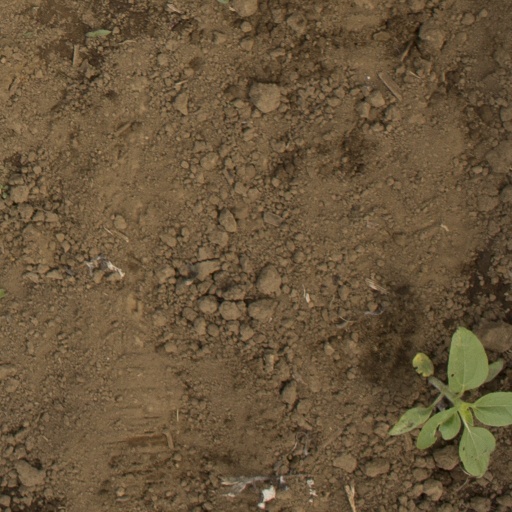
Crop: Jerusalem artichoke